Verona defensive system

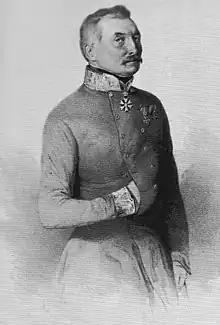
Johann von Hlavaty, director of the "k.k. Genie-Direktion Verona" and designer of the first forts of the lowland entrenched camp.

In May 1848 the Royal Sardinian Army had marched up to the gates of Verona and was confronted by Austrian forces in the Battle of Santa Lucia, which took place in front of the stronghold and only 1,300 m from the magisterial walls. On the day of May 6 precisely along the rideau of Santa Lucia, near the village of the same name, the major clash took place; these were the places that as early as 1833-1838 von Scholl had wanted to secure for defense with the three outer fortified strongholds of Santa Caterina, Porta Nuova, and San Procolo, or to garrison directly with detached works, but which Field Marshal Radetzky ultimately decided not to concretize as he was convinced that the natural esplanade itself could constitute a viable defense and was in any case sufficiently protected by the batteries placed along the magistral enclosure and in field works.